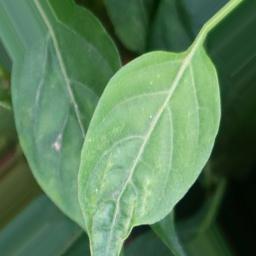
Label: healthy